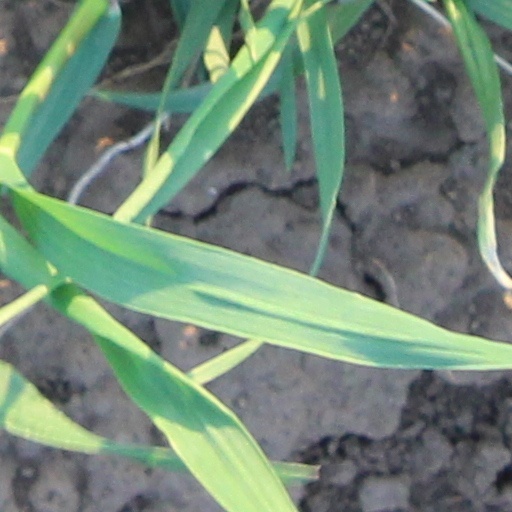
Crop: wheat